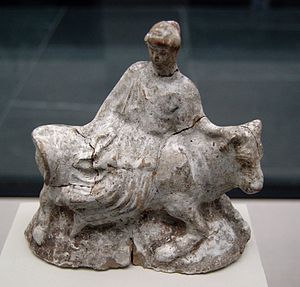
Fønikien / Oprindelse: 2300–1200 f.Kr.
Græsk terrakottafigur som fremstiller myten om Europa, en fønikisk kvinde, som blev forført af Zeus i form af en okse.
"Fønikien var en civilisation i Kanaan i oldtiden som dækkede det meste af den vestlige kyst af Den frugtbare halvmåne. Flere fønikiske byer blev bygget ved kysten af Middelhavet. De var en driftig maritim handelskultur, som spredte sig over Middelhavet fra 1.550 f.Kr. og frem til omkring 300 f.Kr. Fønikerne benyttede sig af galejen, et fartøj med årer, og er krediteret for opfindelsen af bireme, et oldtidsfartøj med to dæk med årer. Fønikerne, et semitisk folk, var kendt i antikkens Hellas og Rom som ""handlere i purpur"", en reference til deres monopol på en kostbar purpurfarve, som blev udvundet fra en snegl, som hed murex. Efter som denne farven var så kostbar, blev purpur siden en farve assosieret med kongelige klæder. Som handelsfolk havde fønikerne behov for at holde fortegnelser over lagerbeholdninger og udgifter, og udviklede et alfabet, og fra dette skrivesystem har siden næsten alle moderne alfabeter været afledt.